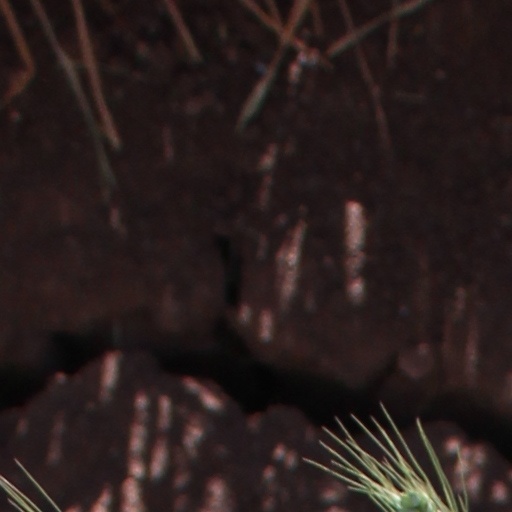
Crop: wheat